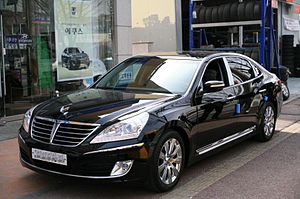
Hyundai Equus
Hyundai Equus eller Hyundai Centennial er den største og mest luksuriøse personbilsmodel, som Hyundai markedsfører. Modellen blev første gang introduceret i 1999, og sælges primært på det sydkoreanske hjemmemarked.